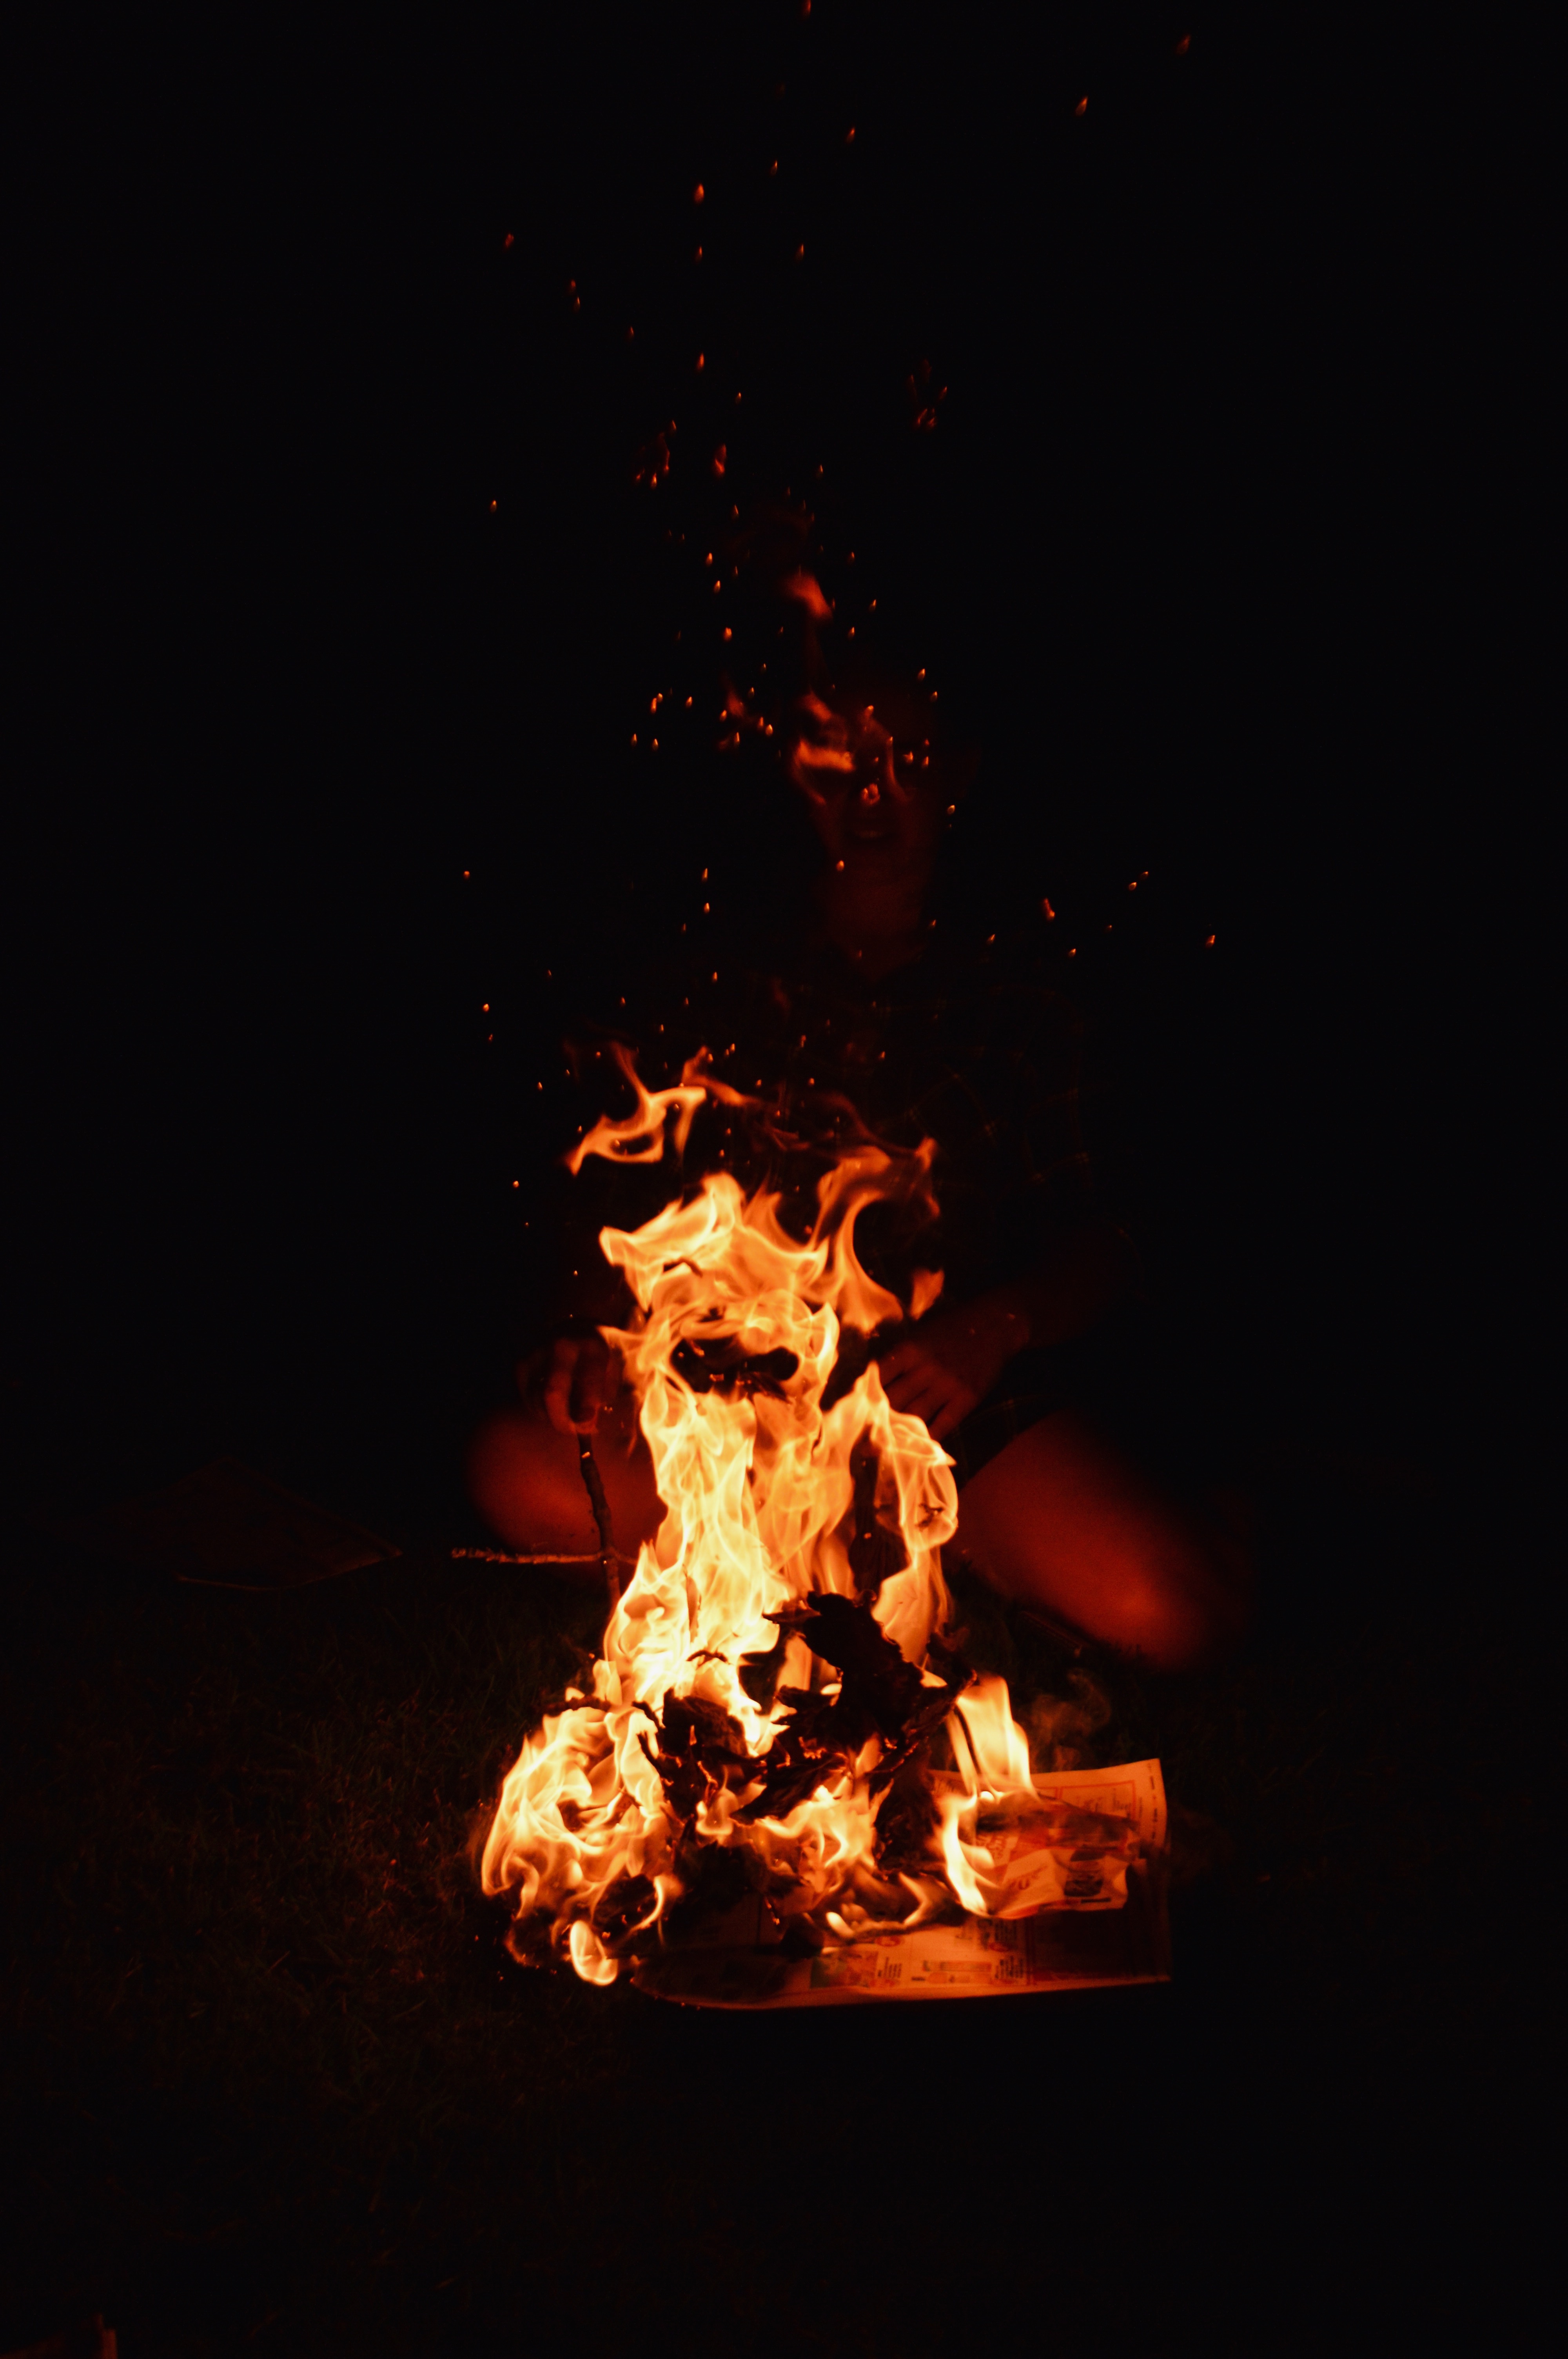
night, flame, fire, darkness, campfire, bonfire